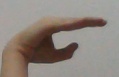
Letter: jeem